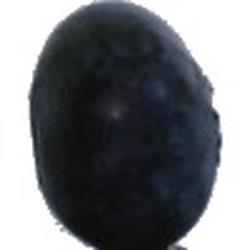
Label: Blueberry